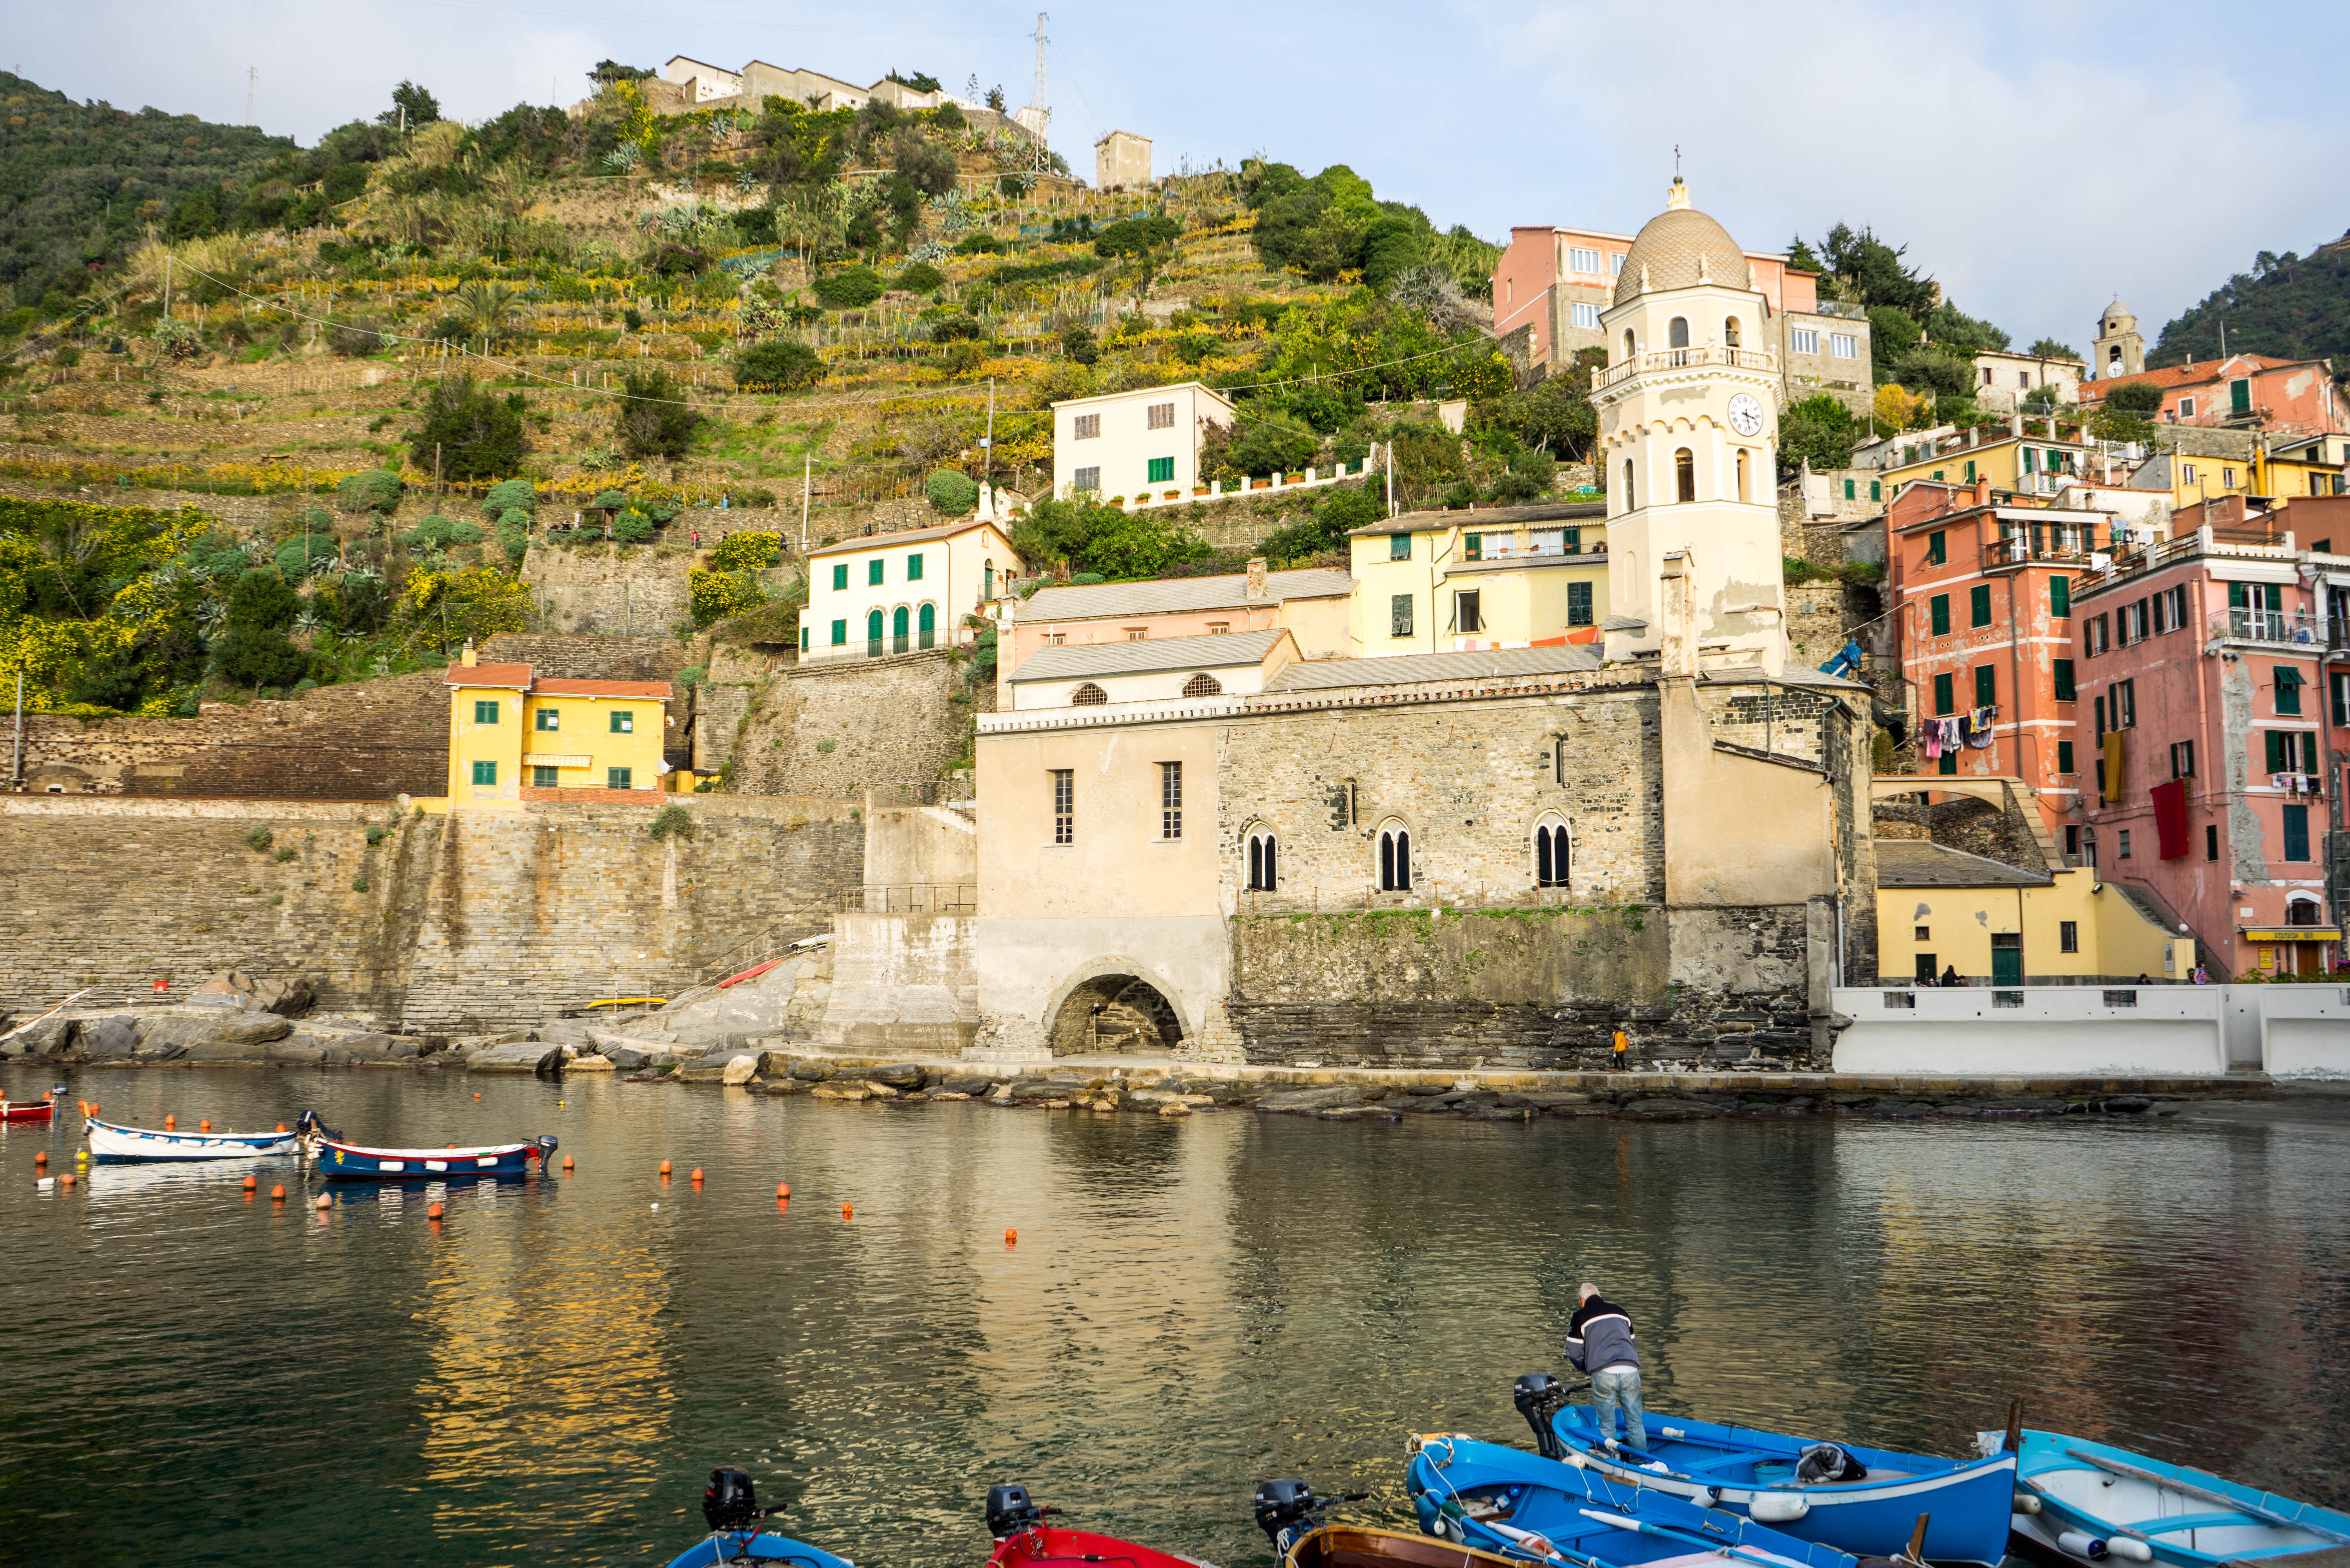
sea, coast, water, architecture, sky, boat, town, view, chateau, palace, river, summer, vacation, travel, village, europe, mediterranean, vehicle, scenic, italy, attraction, colorful, tourism, waterway, sunny, clouds, boating, picturesque, liguria, cinque terre